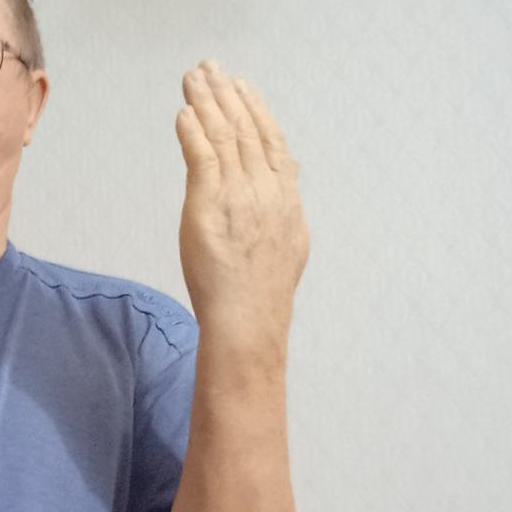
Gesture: stop_inverted